Menck

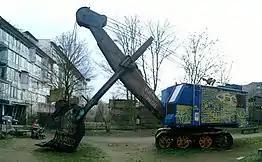
1954 M152 Excavator Monument in Altona

In 1933, following the Caterpillar 60, Menck designed the first German bulldozer. With co-operation from Hanomag Universal Diesel, they designed the express excavator series of Mo, mA, MT, Mc and MD. Menck drove the design and development of earth-scraping devices which served a new market. Invented in 1939, the unique Schürfkübelraupe, which was produced by Menck into the 70's, is now built by a Japanese manufacturer under licence.